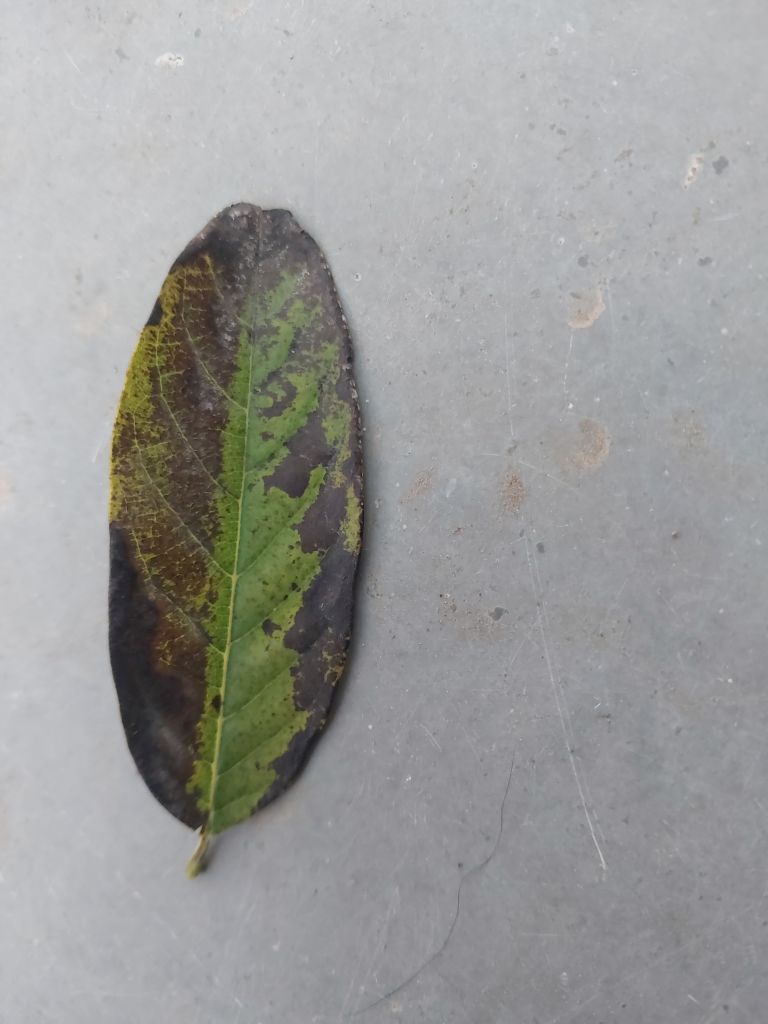
Disease label: Leaf spot on Leaves